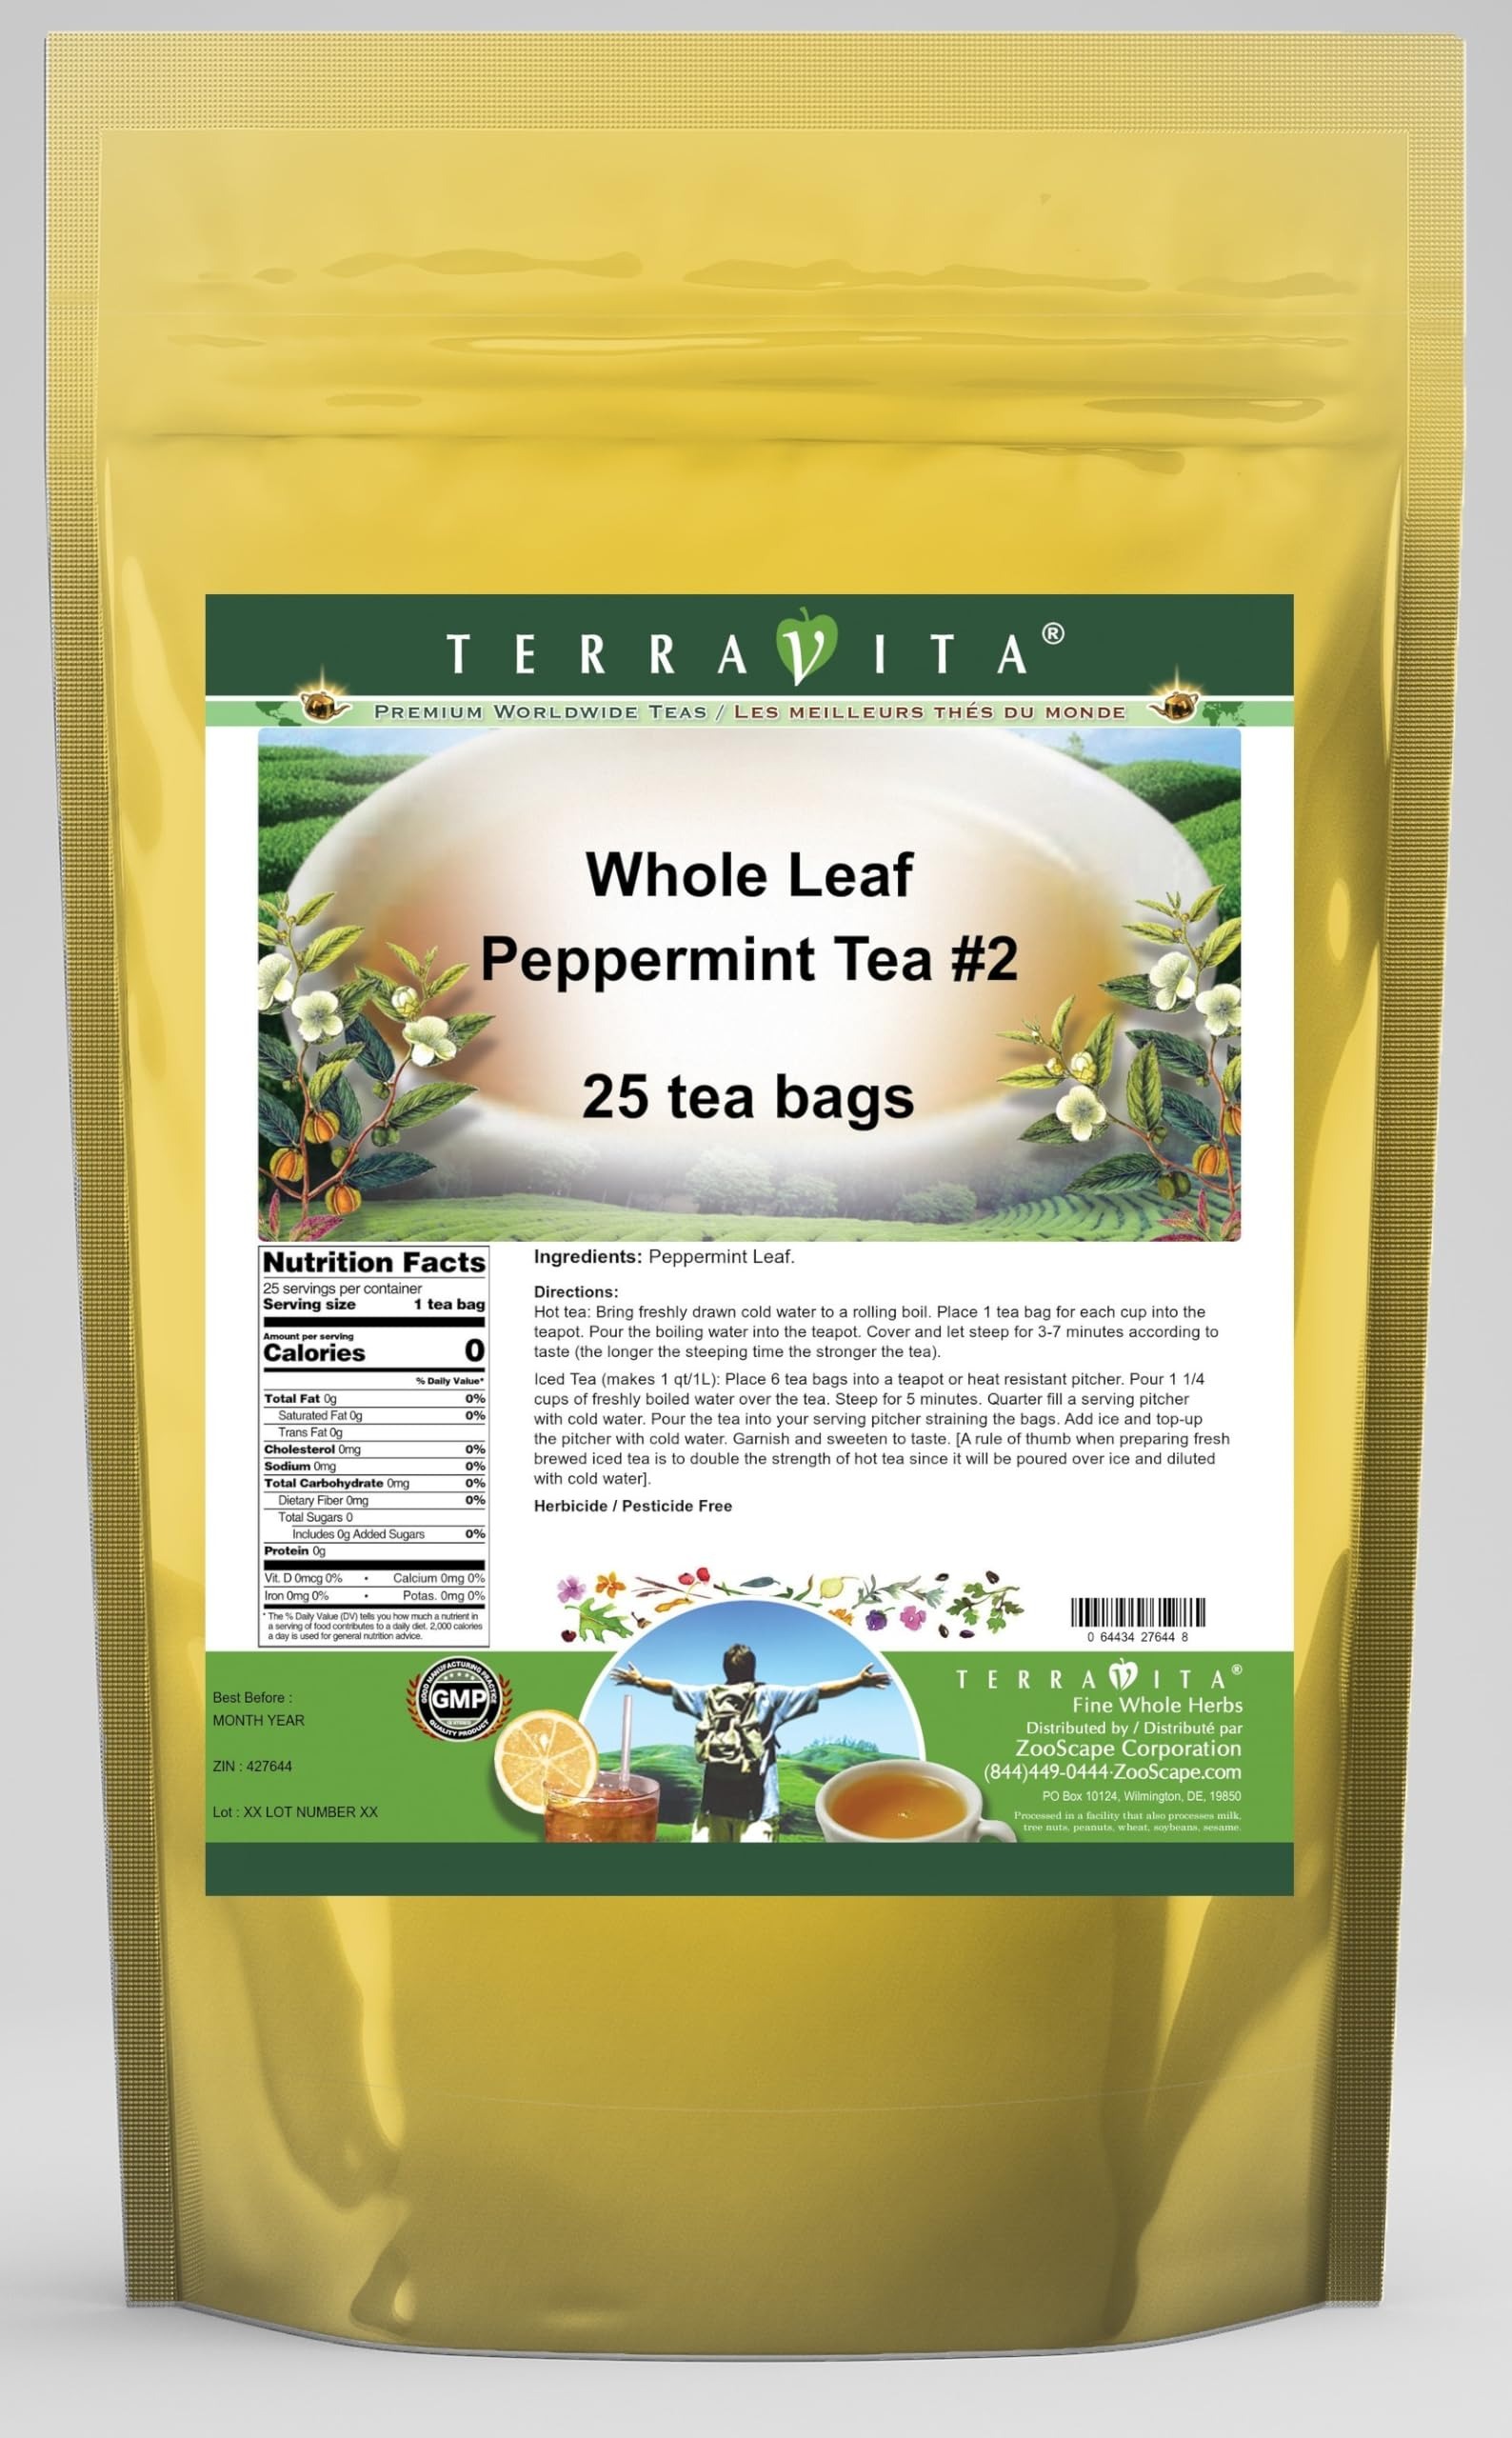
Item Name: Whole Leaf Peppermint Tea #2 (25 tea bags, ZIN: 427644)
Bullet Point 1: Whole Leaf Peppermint Tea #2 (25 tea bags, ZIN: 427644)
Bullet Point 2: No fillers.
Bullet Point 3: Manufacturer: TerraVita
Bullet Point 4: Size: 25 tea bags
Bullet Point 5: Herbal Tea Bags - Packed in a convenient upright pouch!
Product Description: Whole Leaf Peppermint Tea #2 (25 tea bags, ZIN: 427644)<BR><BR>Packaged in the United States in a GMP certified facility (Good Manufacturing Practice).<BR><BR>No fillers.<BR><BR>Manufacturer: TerraVita<BR><BR>Size: 25 tea bags<BR><BR>Herbal Tea Bags - Packed in a convenient upright pouch!<BR><BR>Ingredients: Peppermint Leaf
Value: 25.0
Unit: Count

Price: 22.97